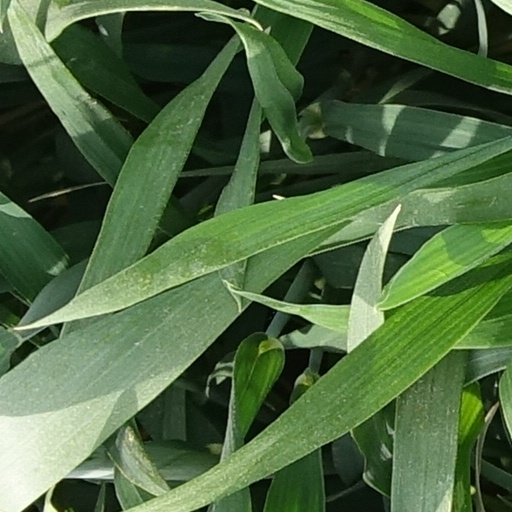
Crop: wheat